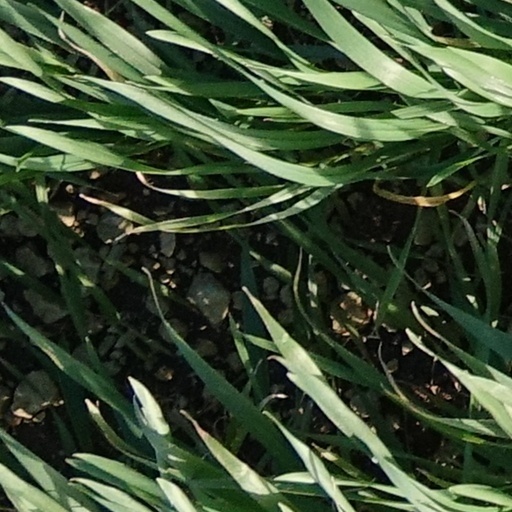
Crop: wheat